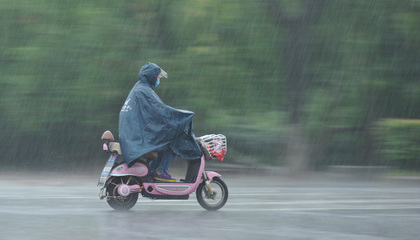
Weather: rain or strom